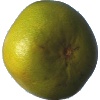
Label: pomelo_sweetie